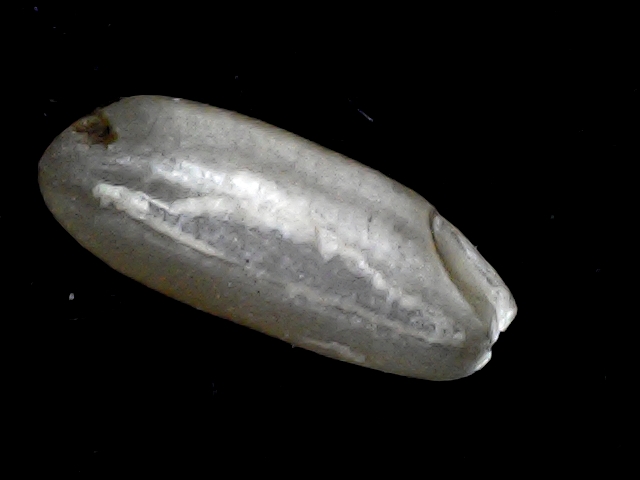
Rice variety: BD91